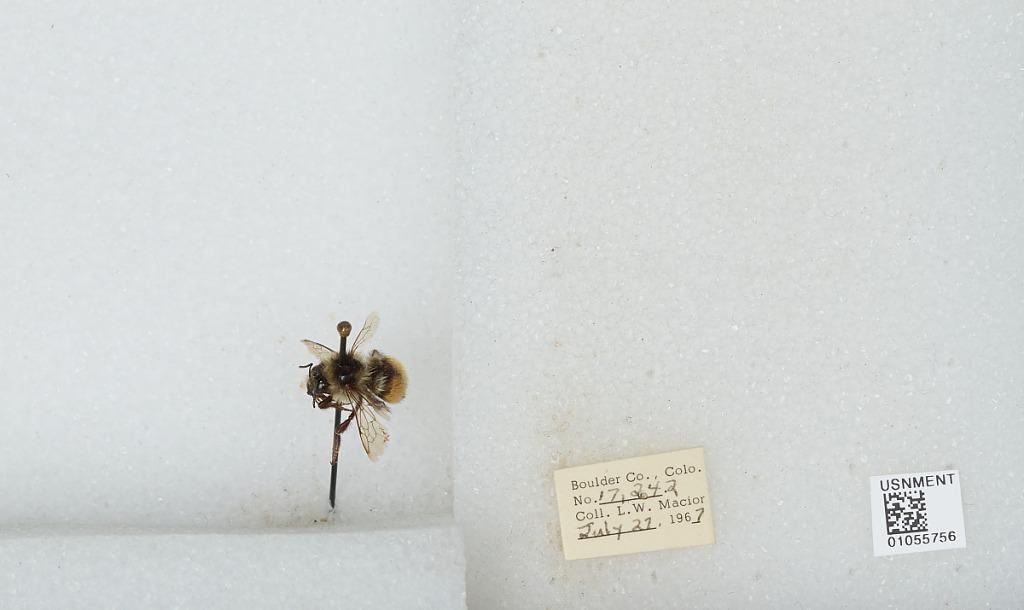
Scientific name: Bombus (Pyrobombus) bifarius Cresson
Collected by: L. Macior
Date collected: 1967-7-27
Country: United States
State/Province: Colorado
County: Boulder
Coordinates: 40.0017, -105.308